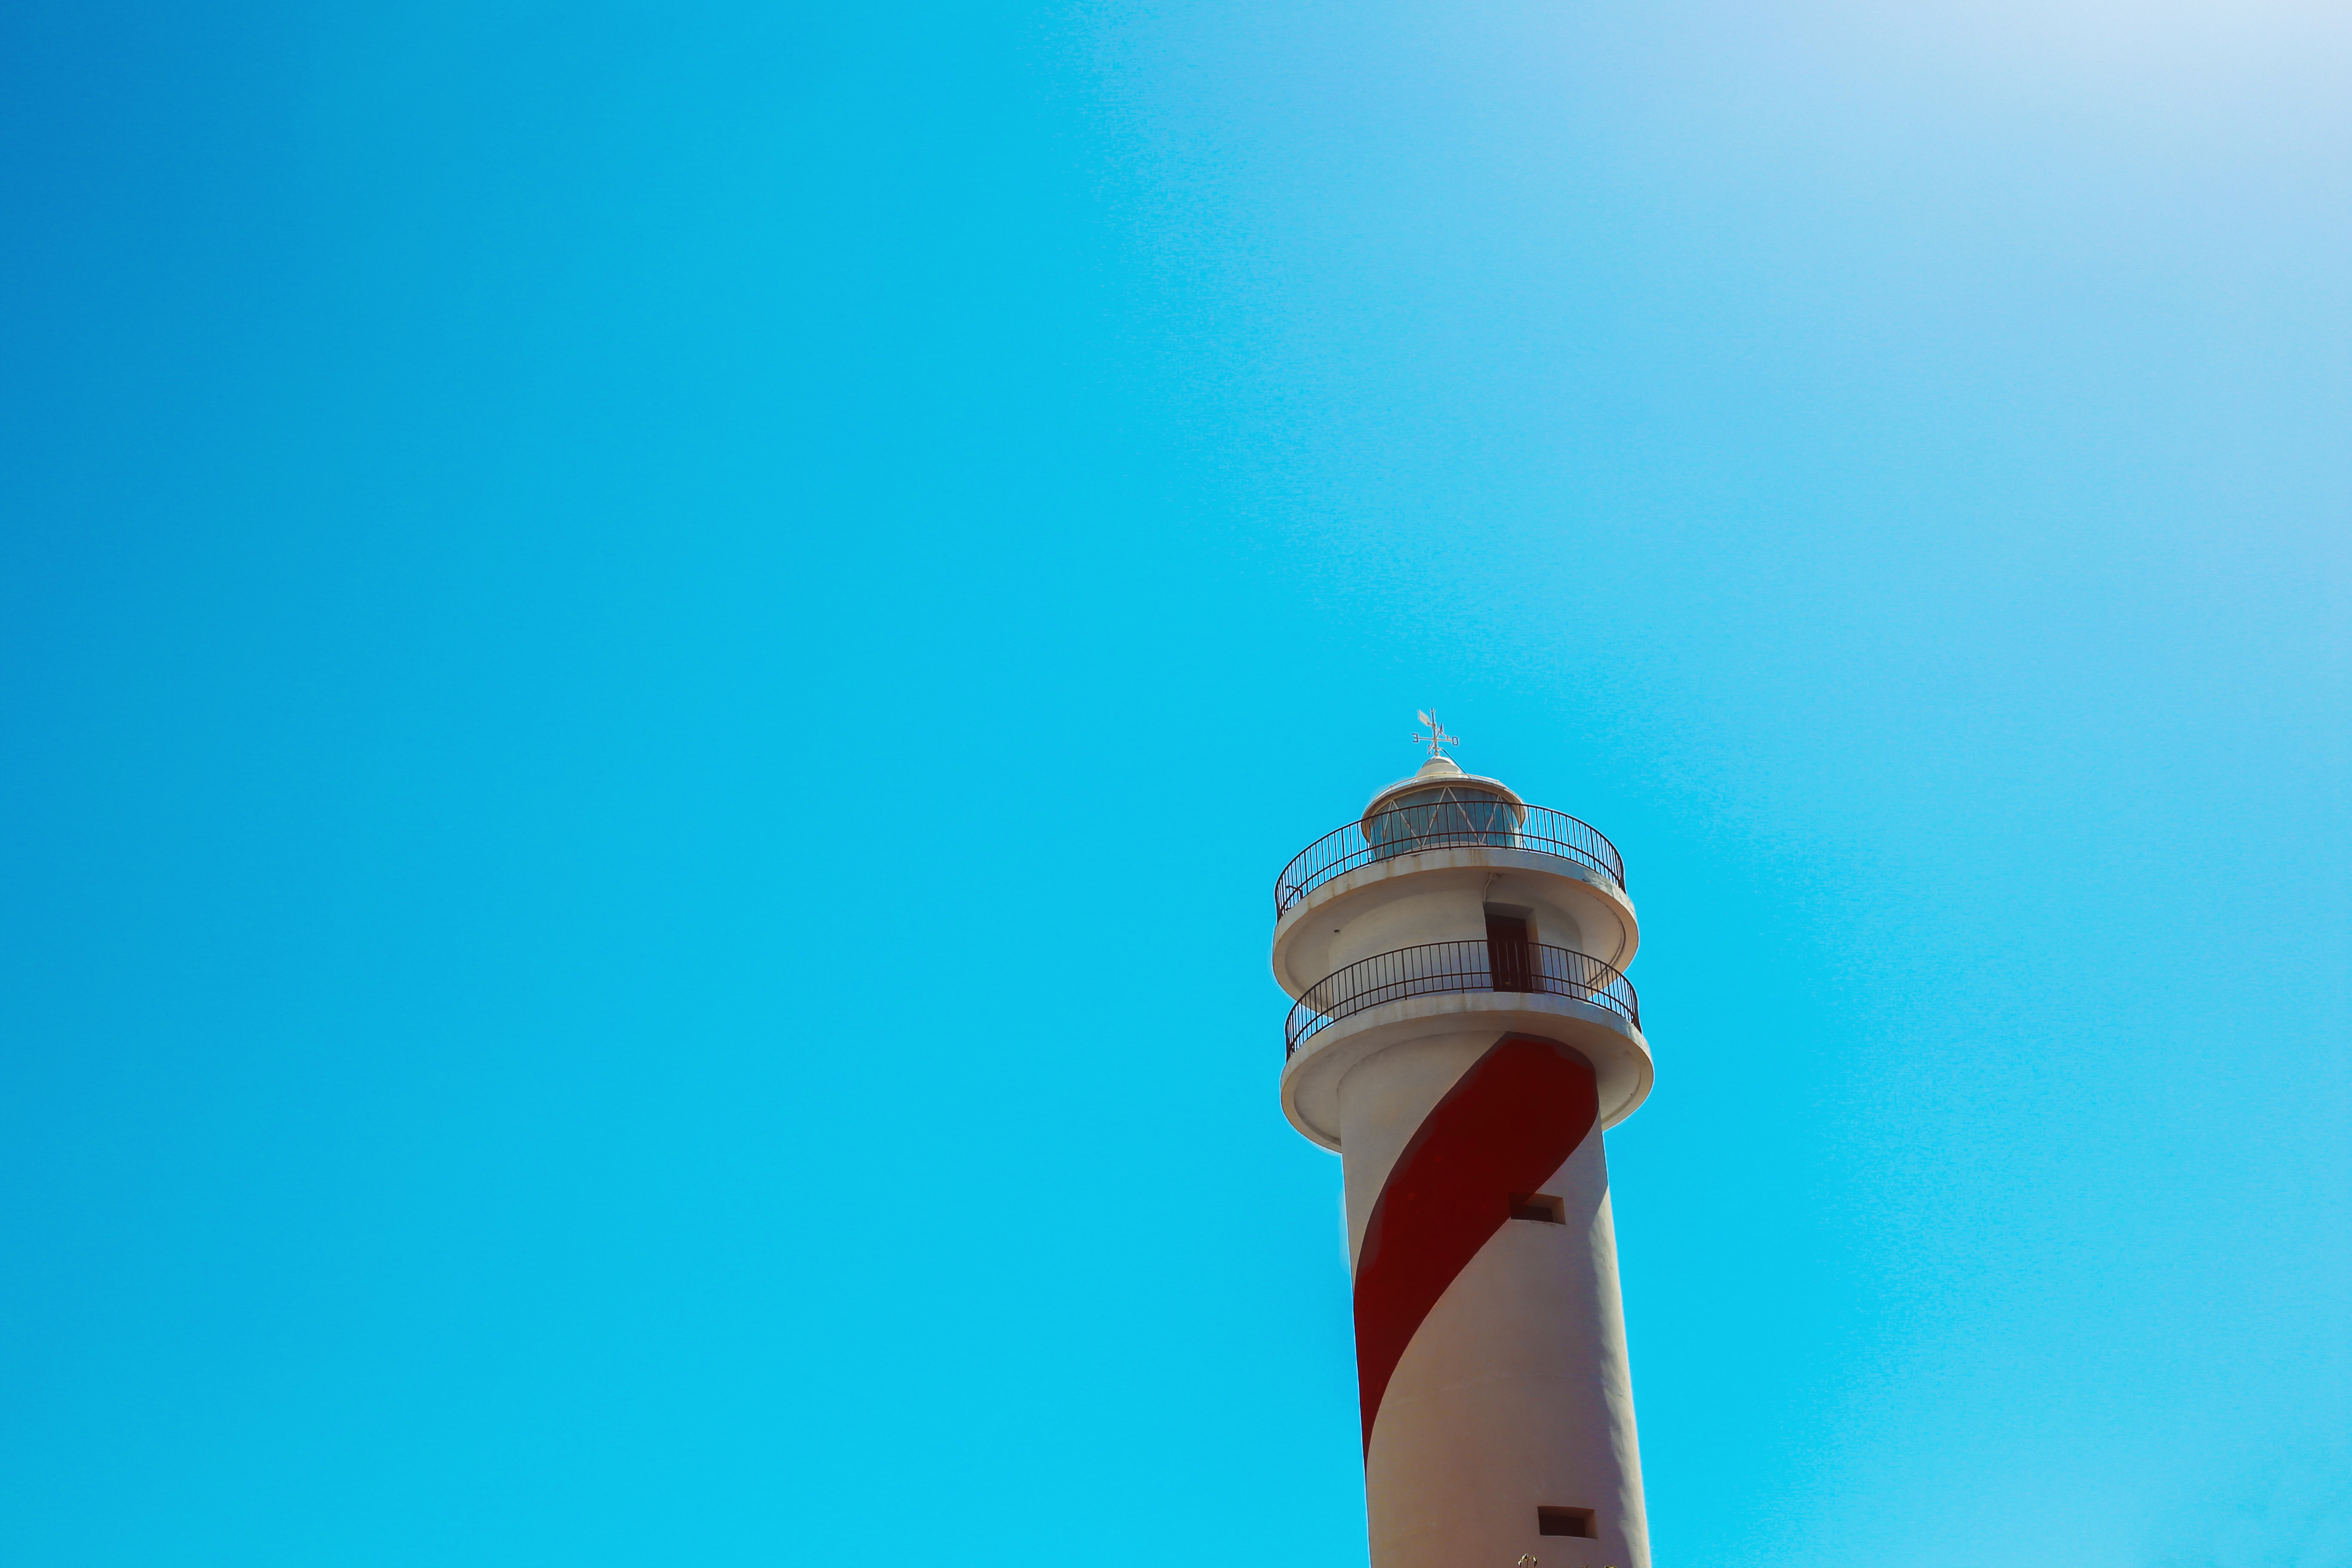
sea, lighthouse, sky, reflection, tower, blue, atmosphere of earth